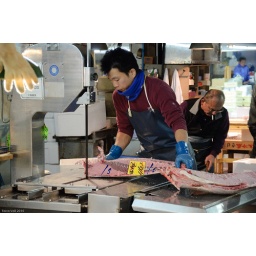
Tsukiji fish market in Tokyo.